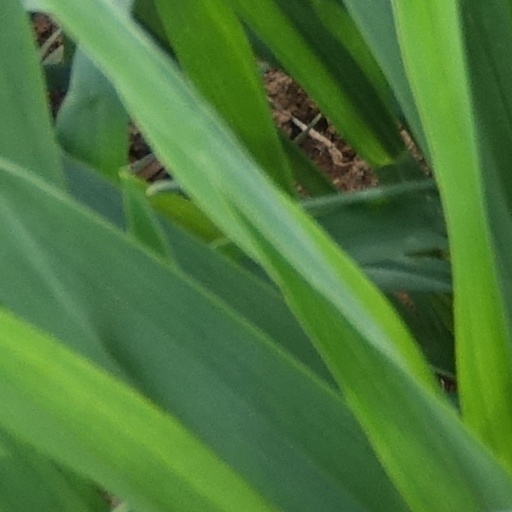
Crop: wheat